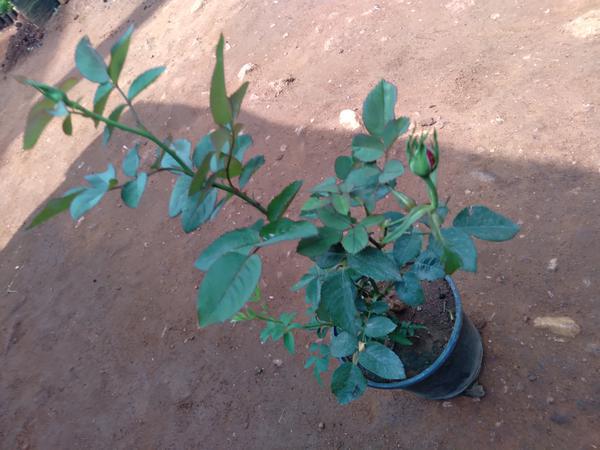
Plant: Rose